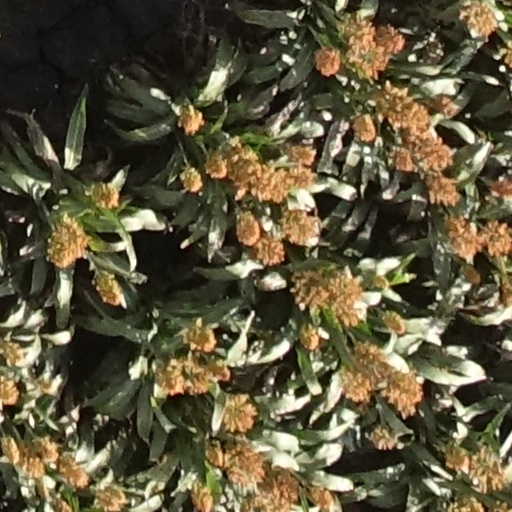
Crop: sorghum